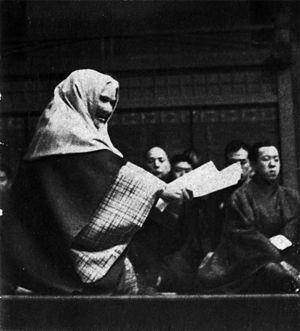
Shunkan est le titre d'une pièce du théâtre nô qui se déroule à la suite de l'incident de Shishigatani et se concentre sur l'un des trios exilé à l'« île du Diable » au large de la côté de la province de Satsuma, comme punition pour avoir comploté contre le clan Taira dominant. Bien que deux des trois sont pardonnés, le troisième, le moine Shunkan, est laissé seul sur l'île.